4D film

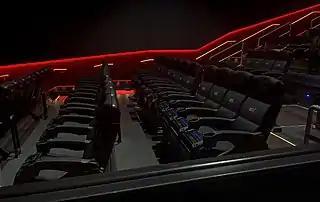
4D venue complete with motion-enhanced seating and multisensory olfactory technology. Pictured here is a 4DX theater.

4D film is a presentation system combining motion pictures with synchronized physical effects that occur in the theater. Effects simulated in 4D films include motion, vibration, scent, rain, mist, bubbles, fog, smoke, wind, temperature changes, and strobe lights. Seats in 4D venues vibrate and move.